First United Presbyterian Church (Sault Ste. Marie, Michigan)

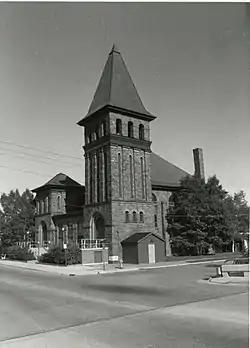
First United Presbyterian Church, 1983

First United Presbyterian Church is a historic church at 309 Lyon Street in Sault Ste. Marie, Michigan.